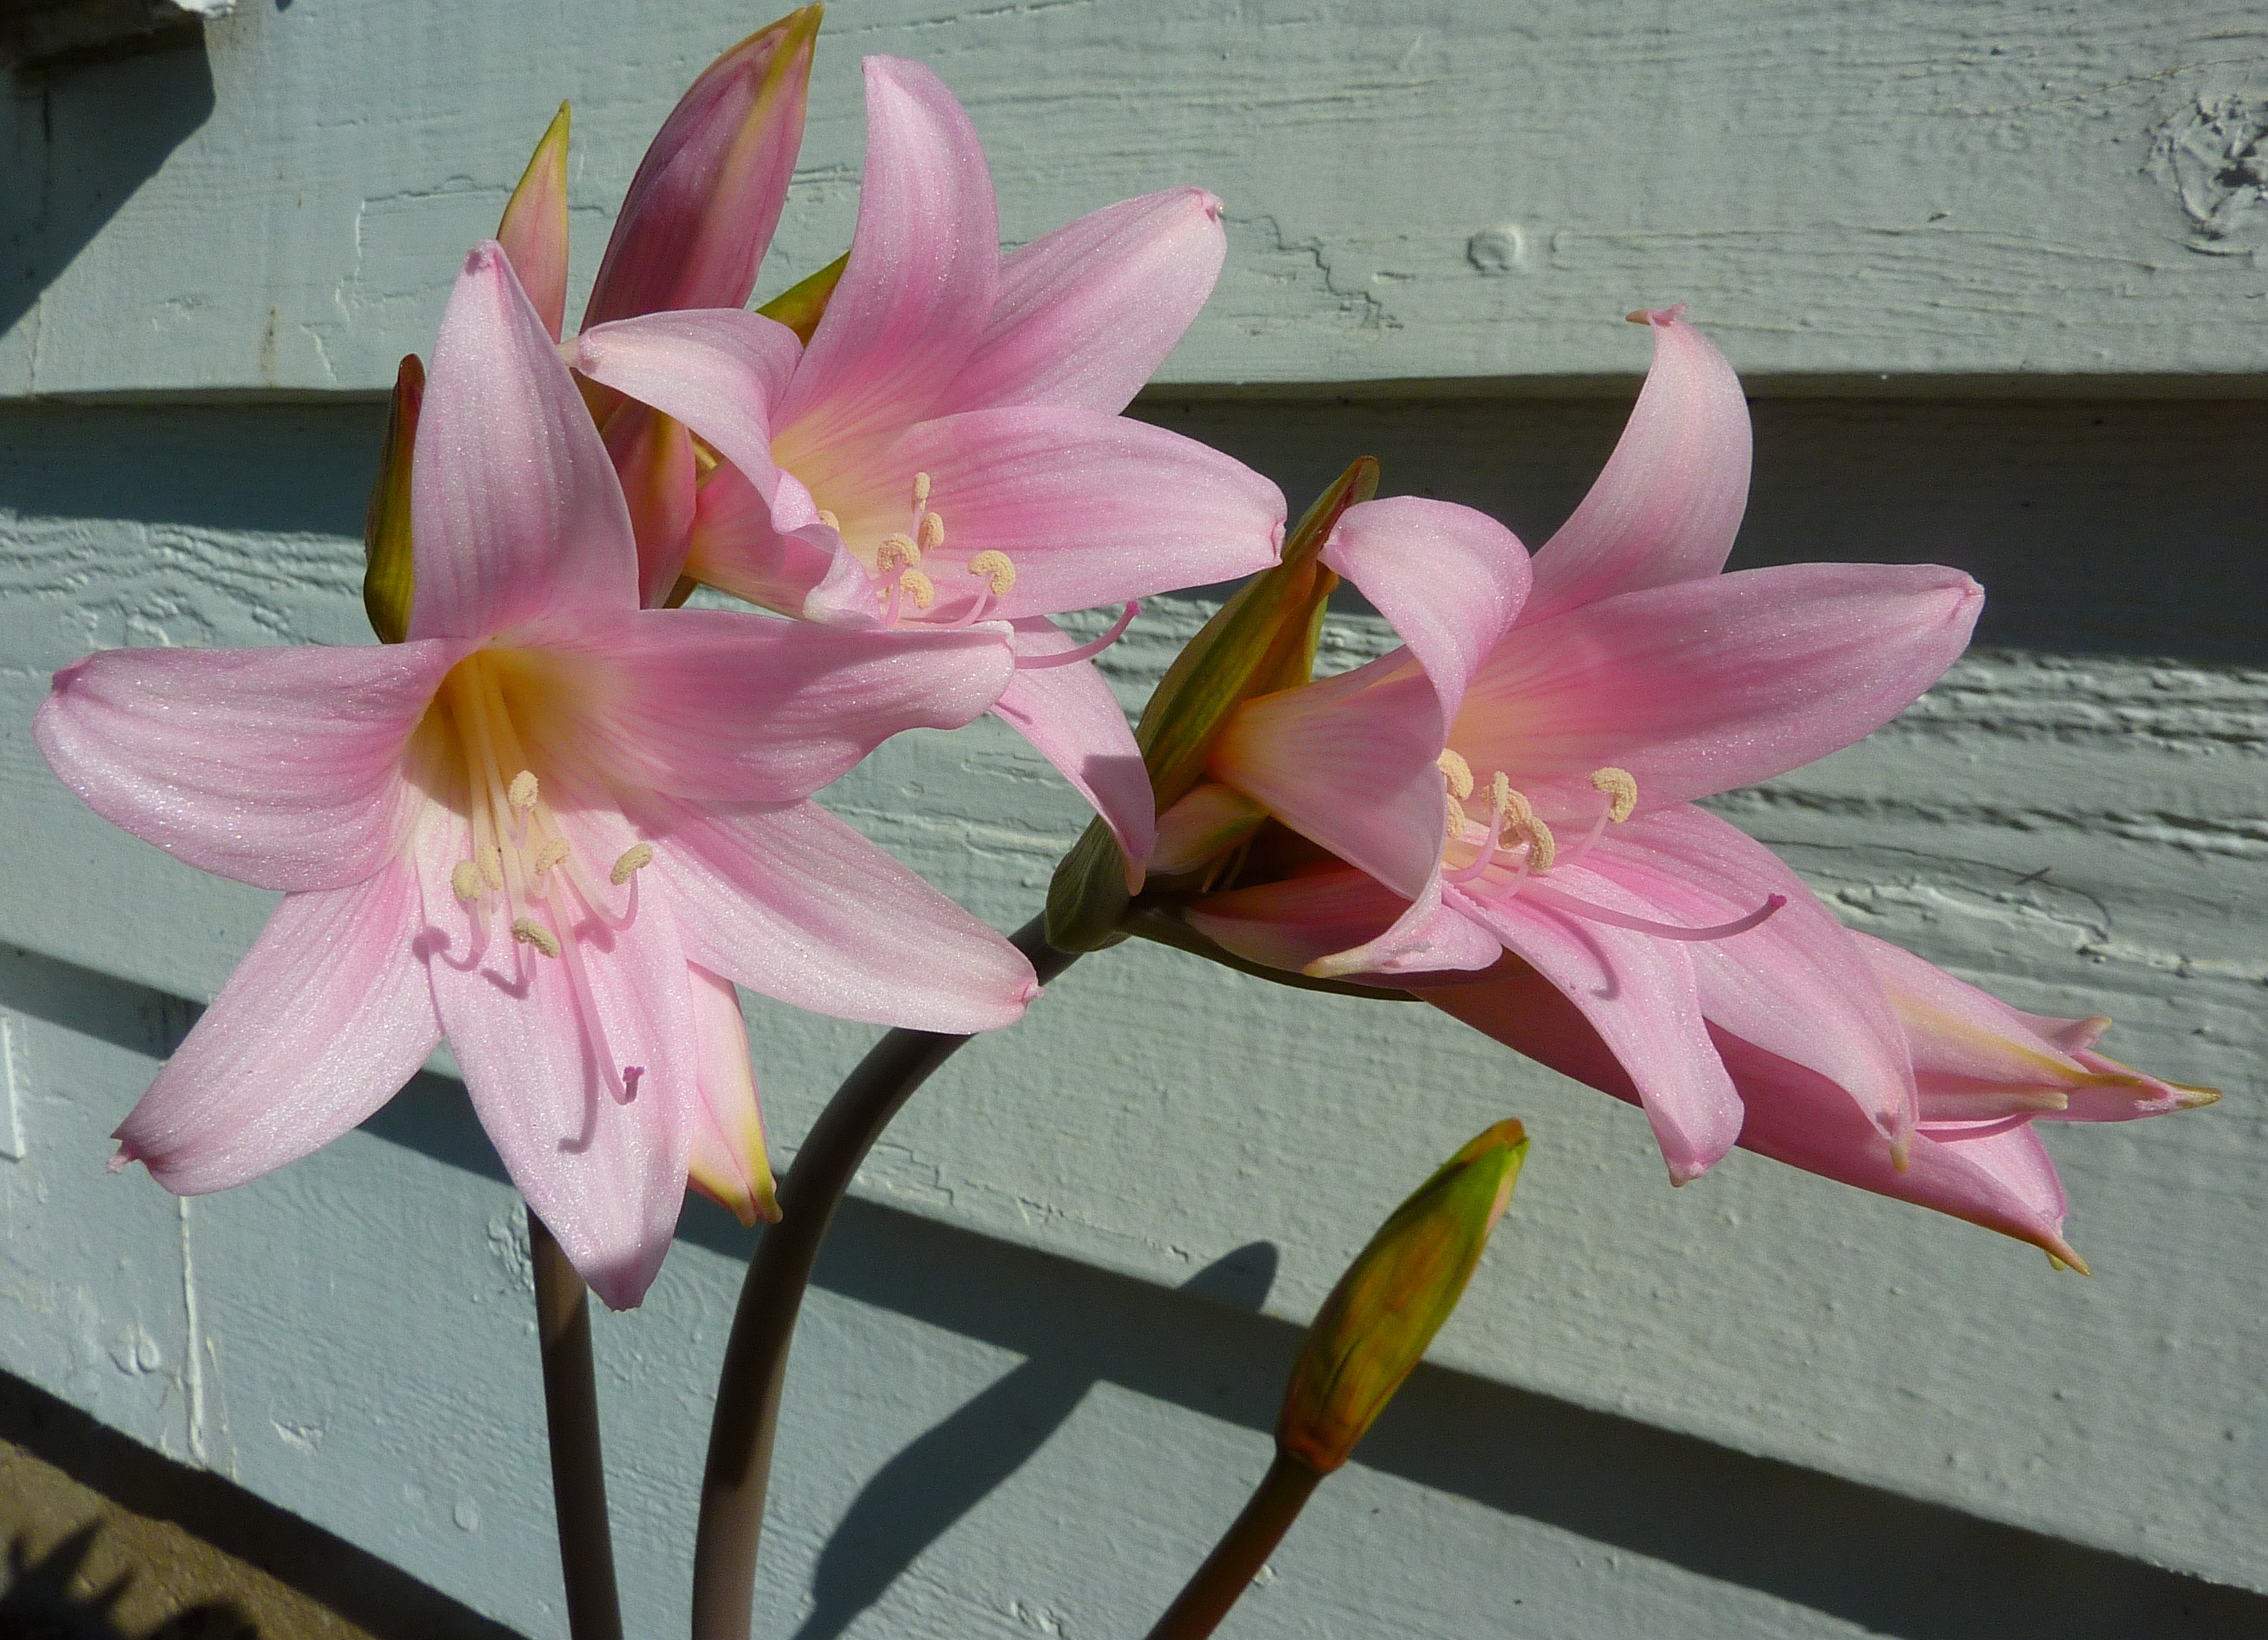
nature, blossom, growth, plant, wheel, flower, petal, bloom, floral, spring, bulb, botany, blooming, garden, pink, flora, flowers, close up, petals, blossoms, springtime, delicate, lily, pink flower, beautiful flower, flowering plant, new growth, epiphyllum, land plant, amaryllis belladonna